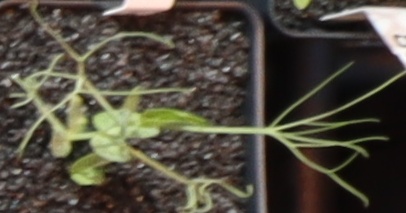
Label: Field Pea